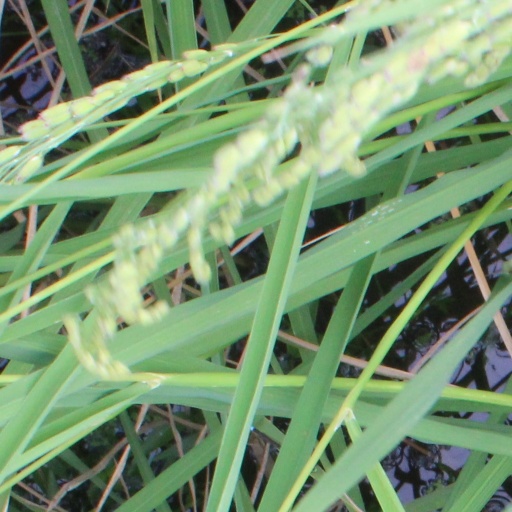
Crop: rice